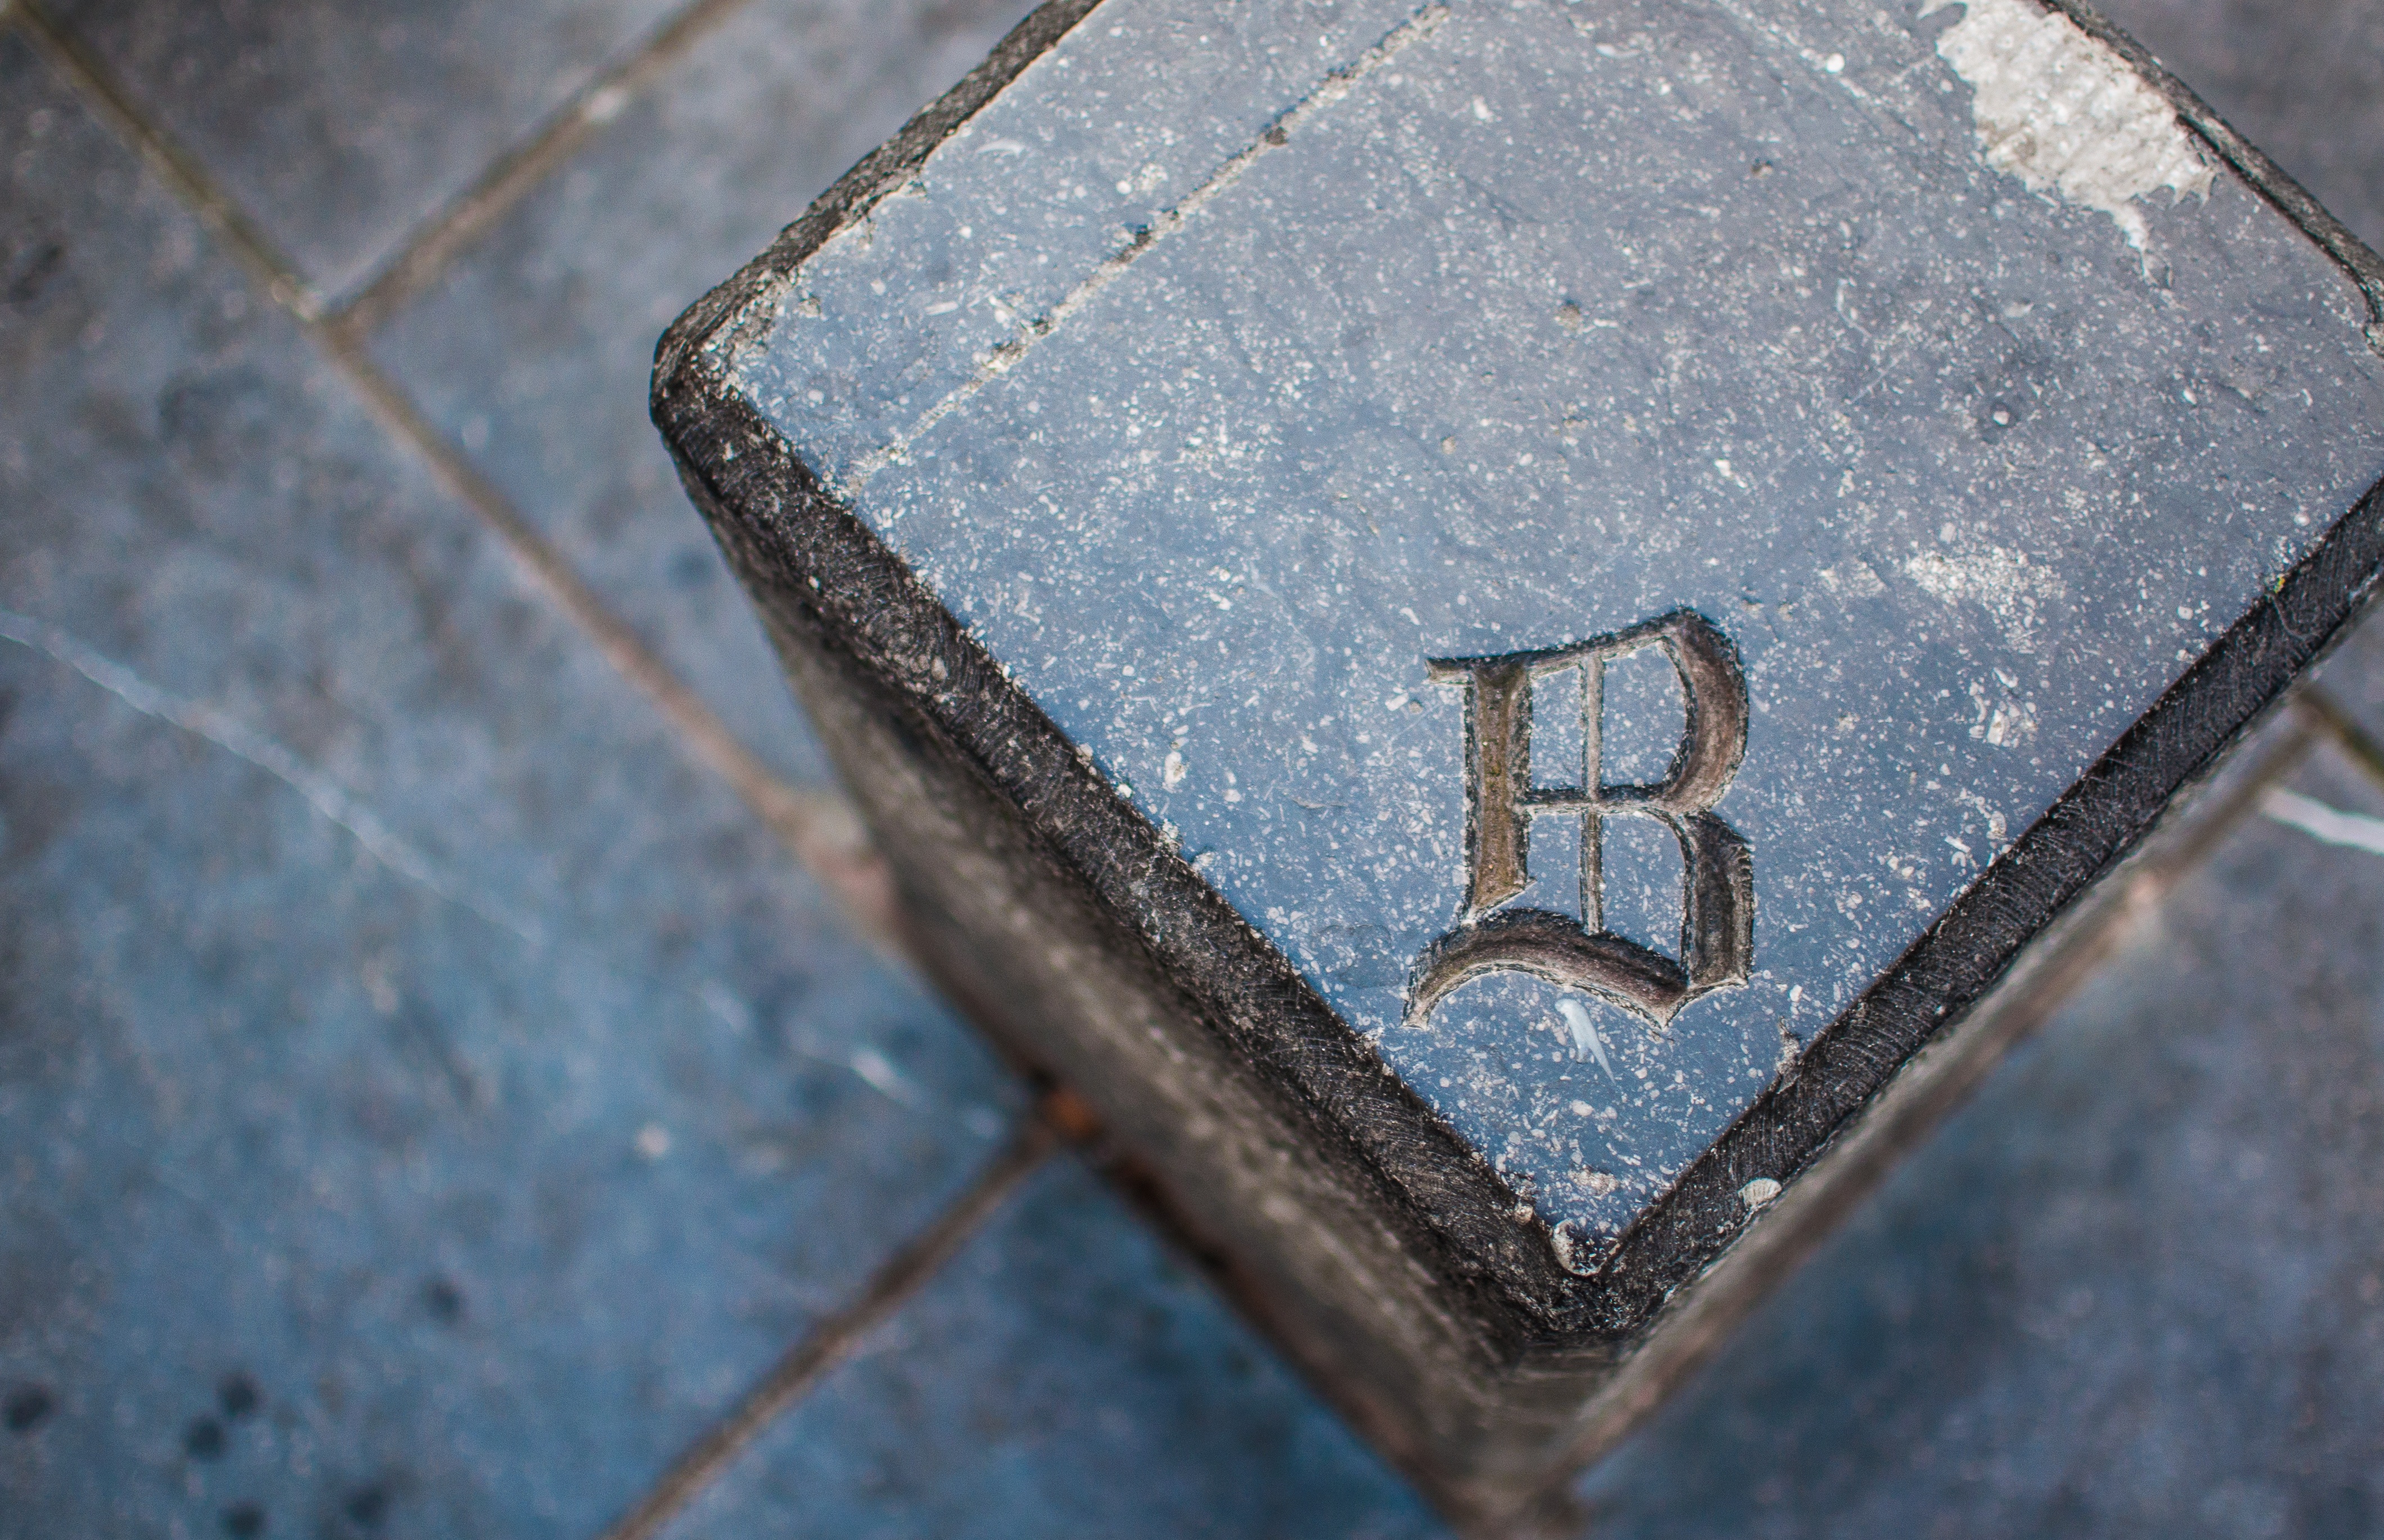
wood, number, stone, letter, typography, metal, blue, material, typeface, grave, iron, cool photo, shape, lettering, uppercase